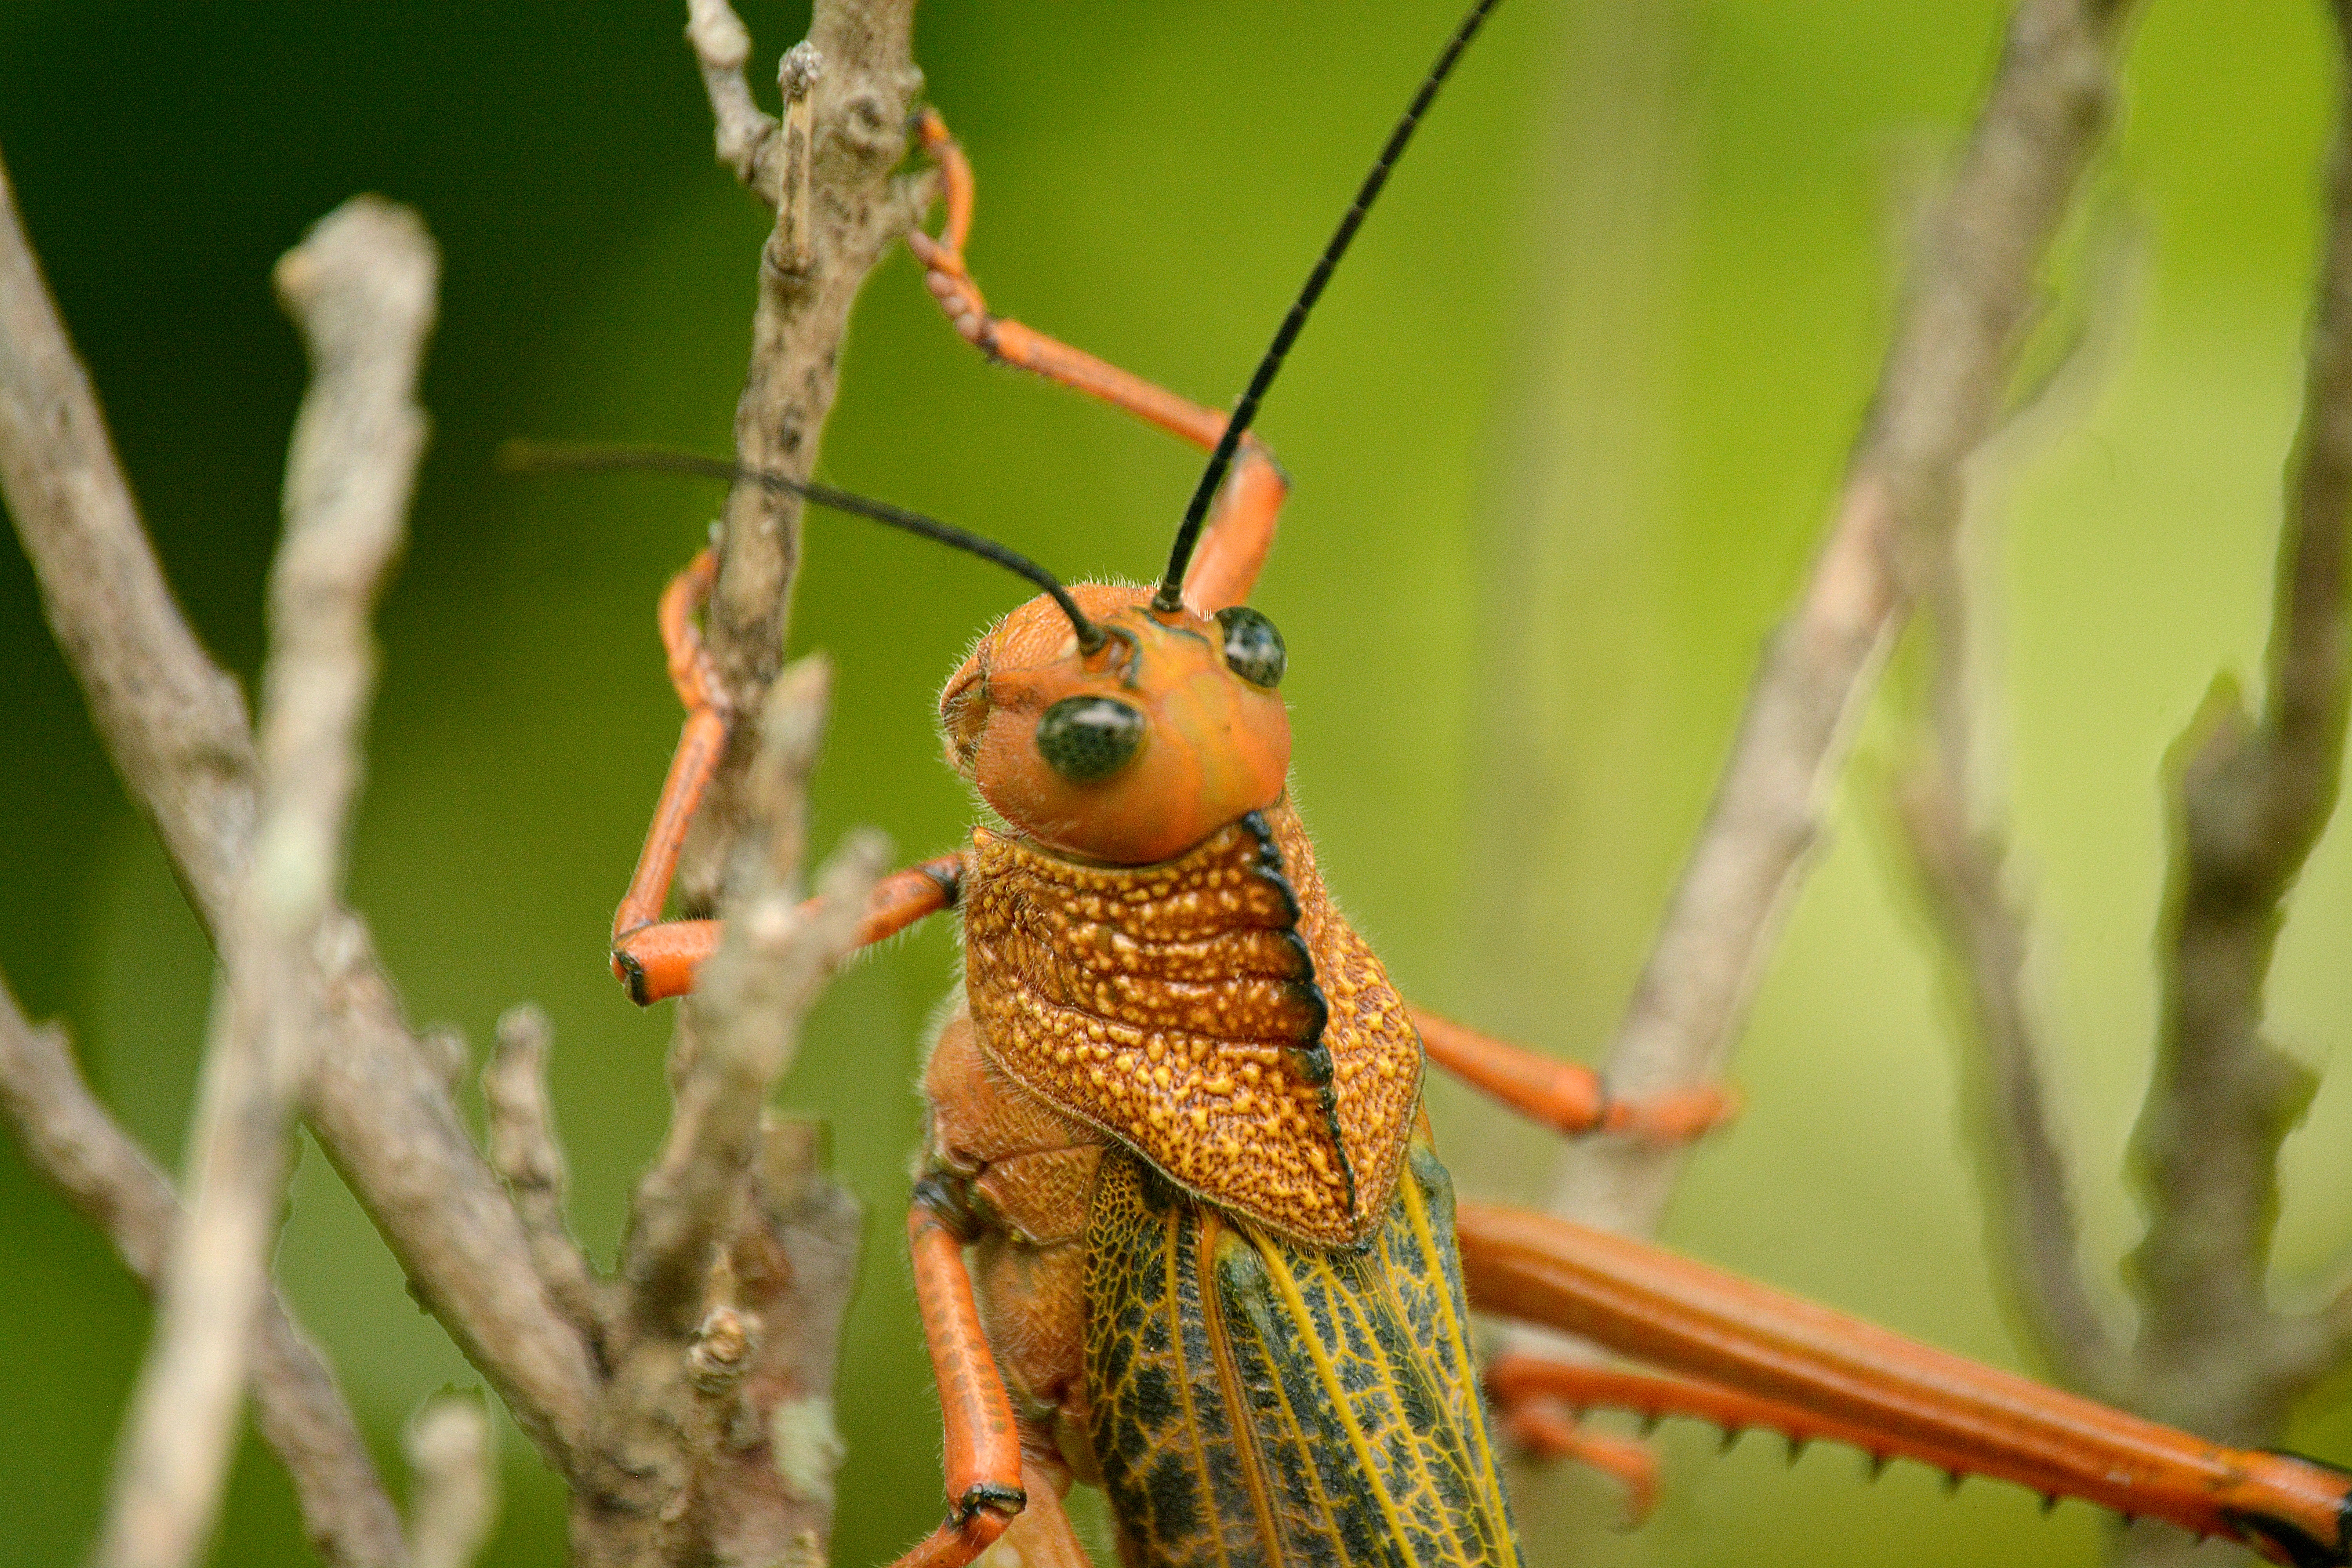
nature, branch, animal, wildlife, orange, insect, fauna, invertebrate, cricket, lobster, hope, grasshopper, macro photography, chapulin